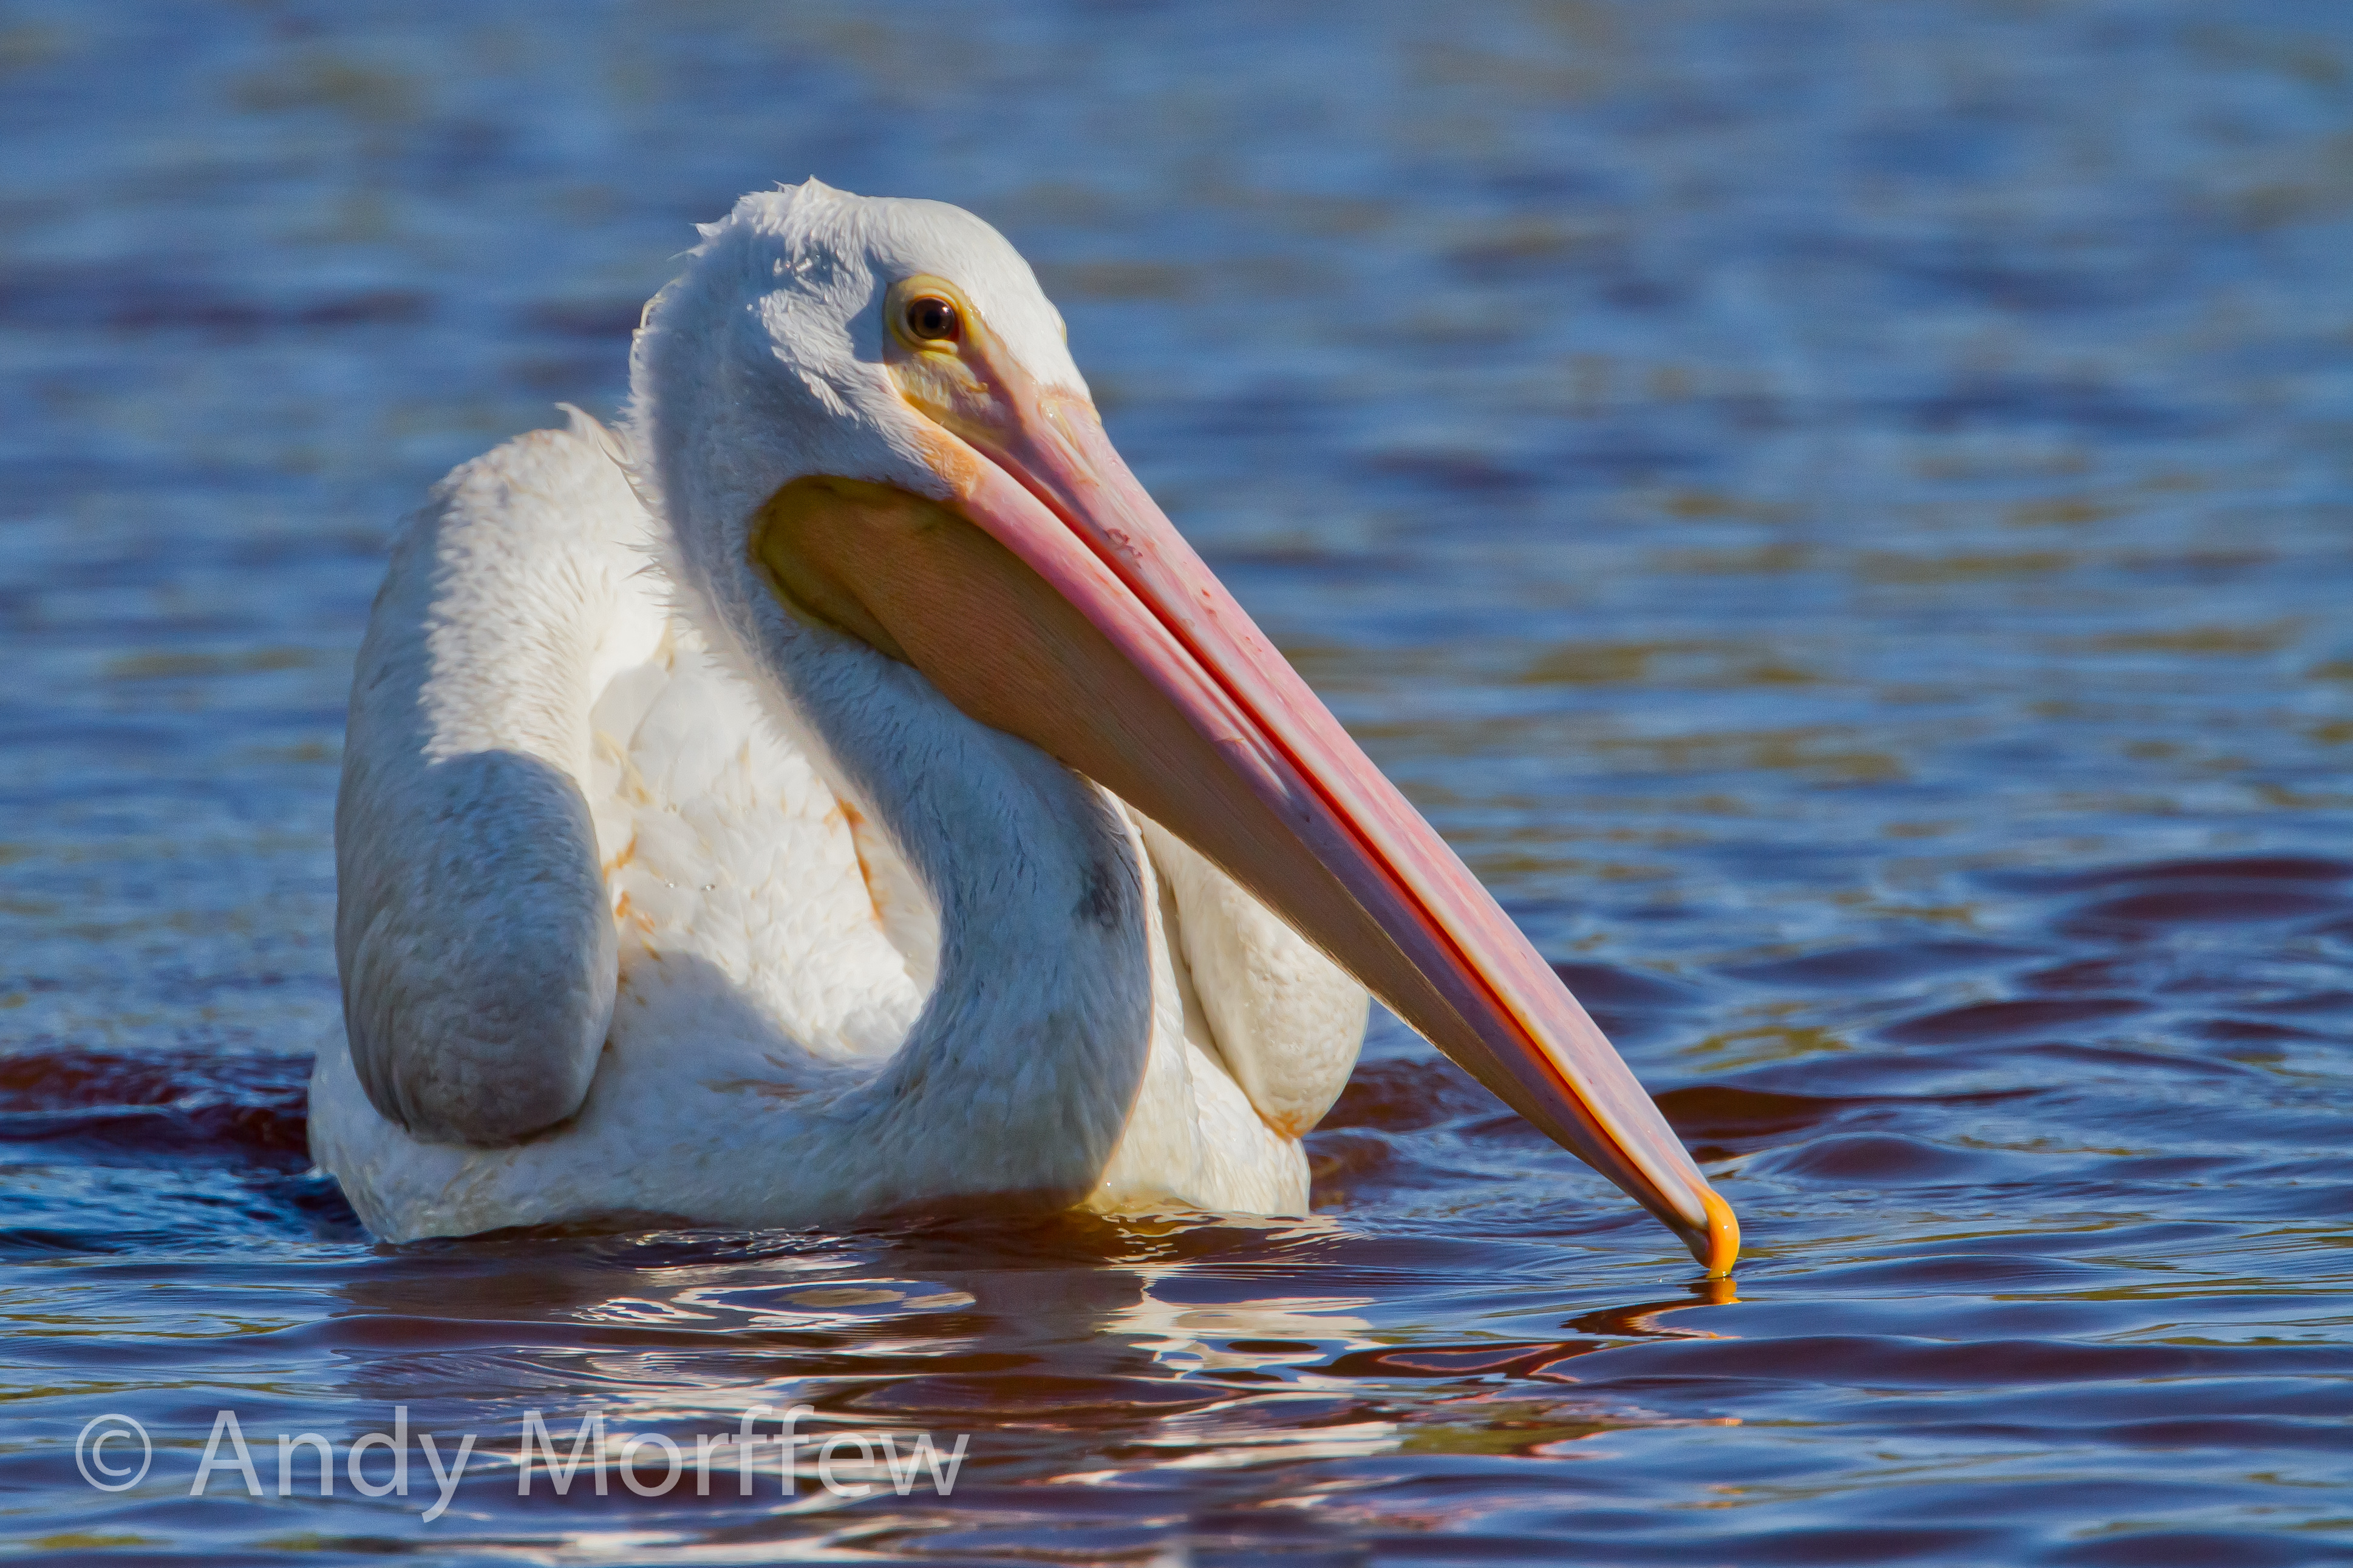
bird, pelican, seabird, beak, park, fauna, national, vertebrate, albatross, americanwhitepelican, pelecaniformes, andymorffew, morffew, everglades, mrazekpond